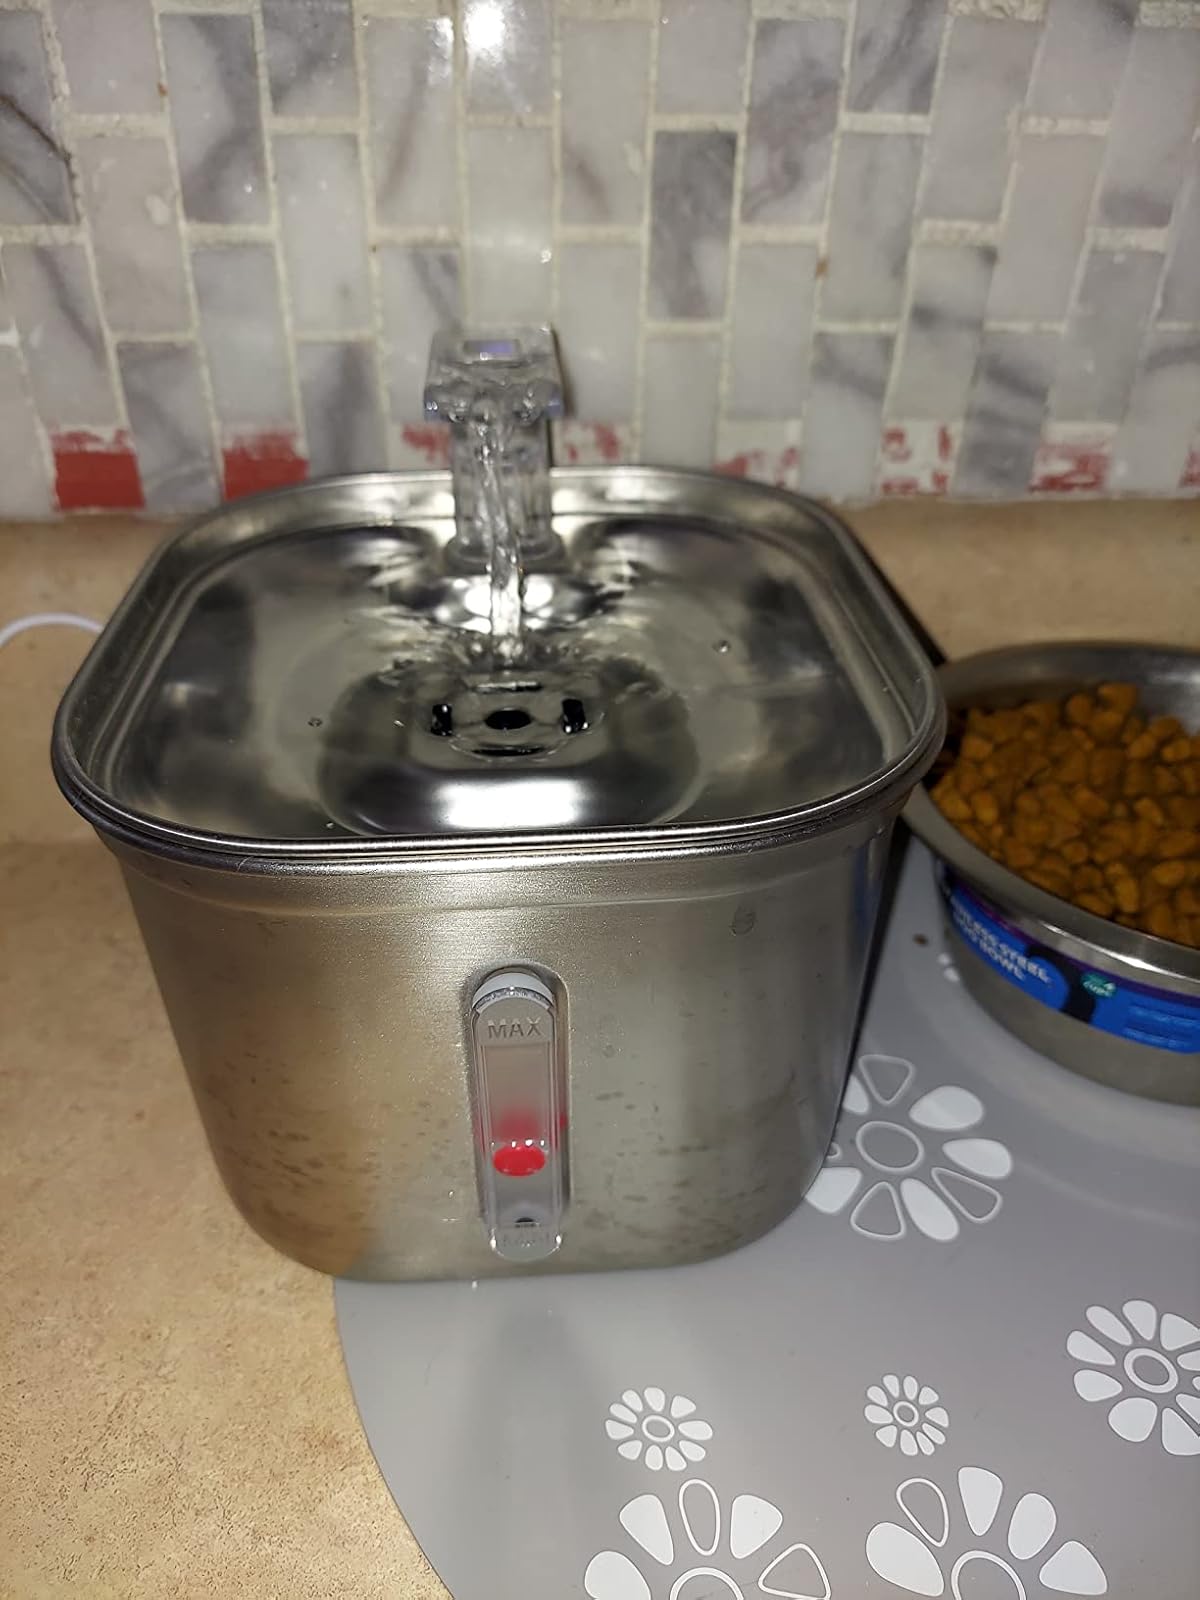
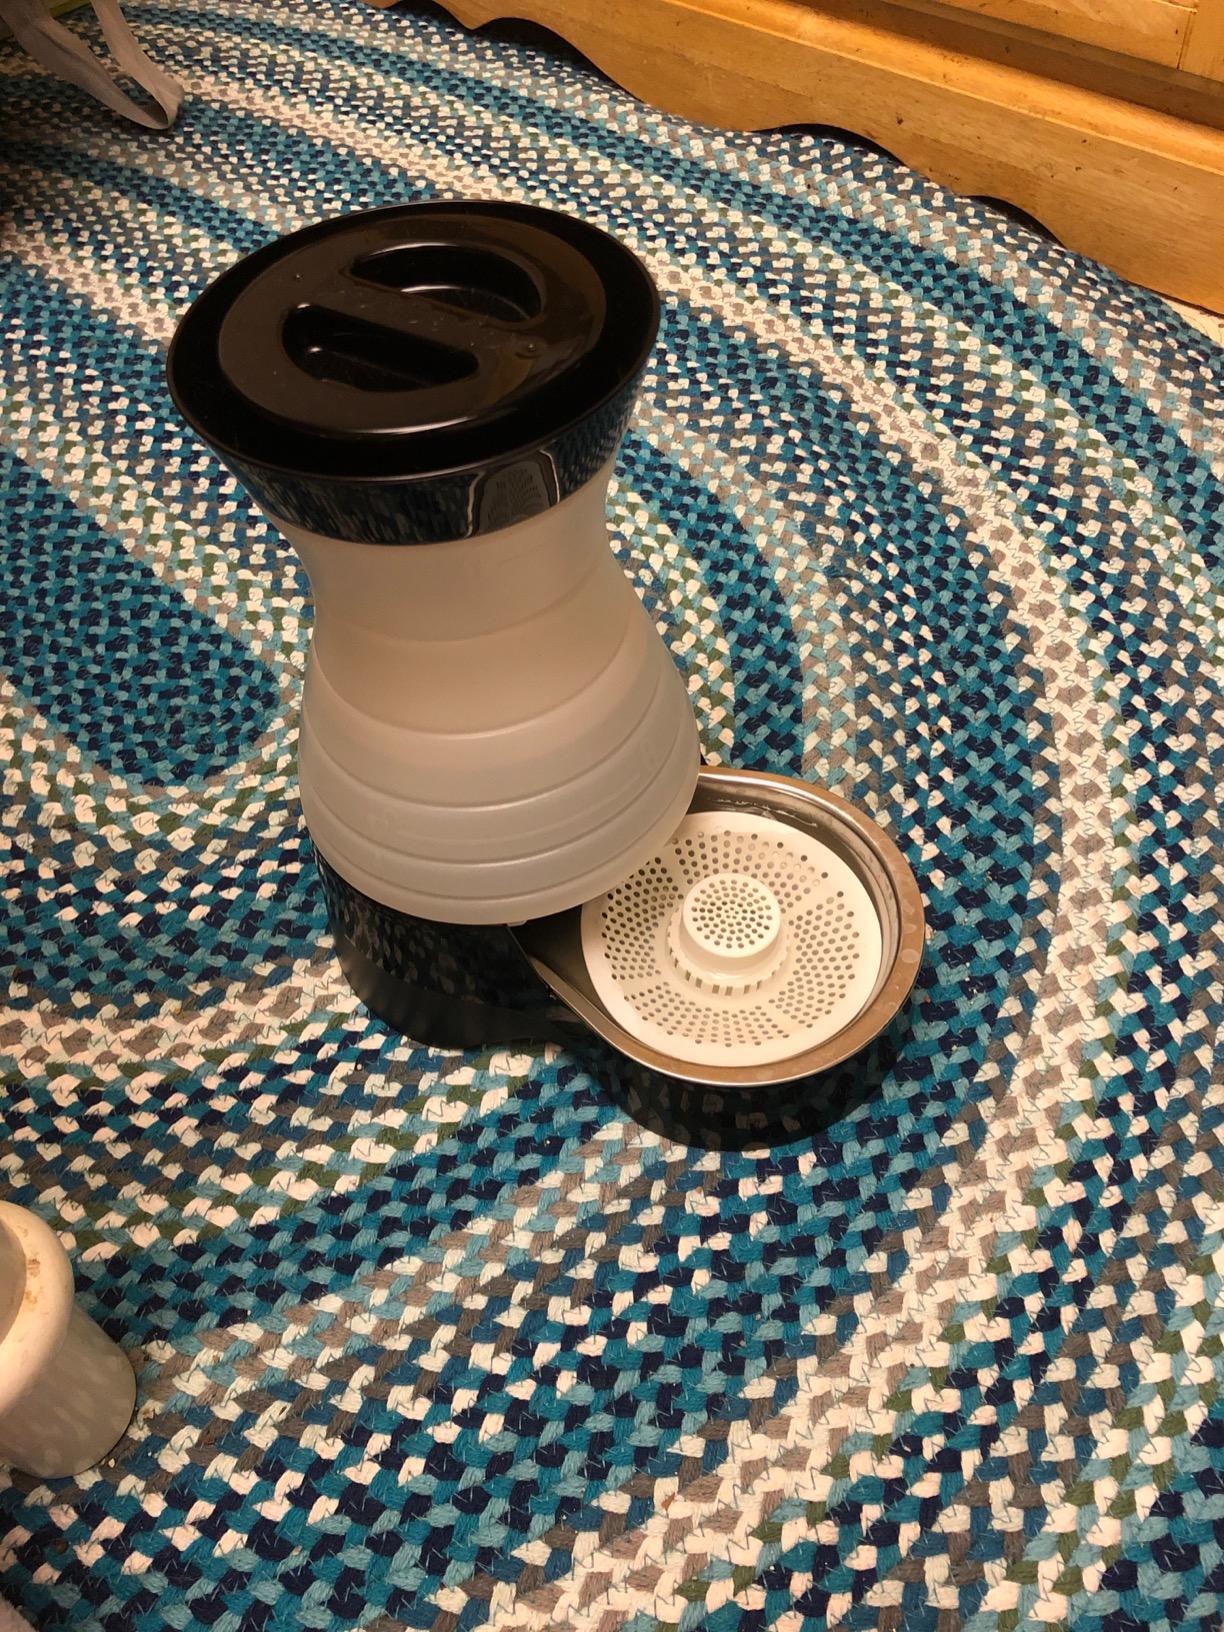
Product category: items_bowl
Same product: no